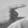
ASL letter: G